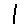
Label: 1